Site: brandenburg
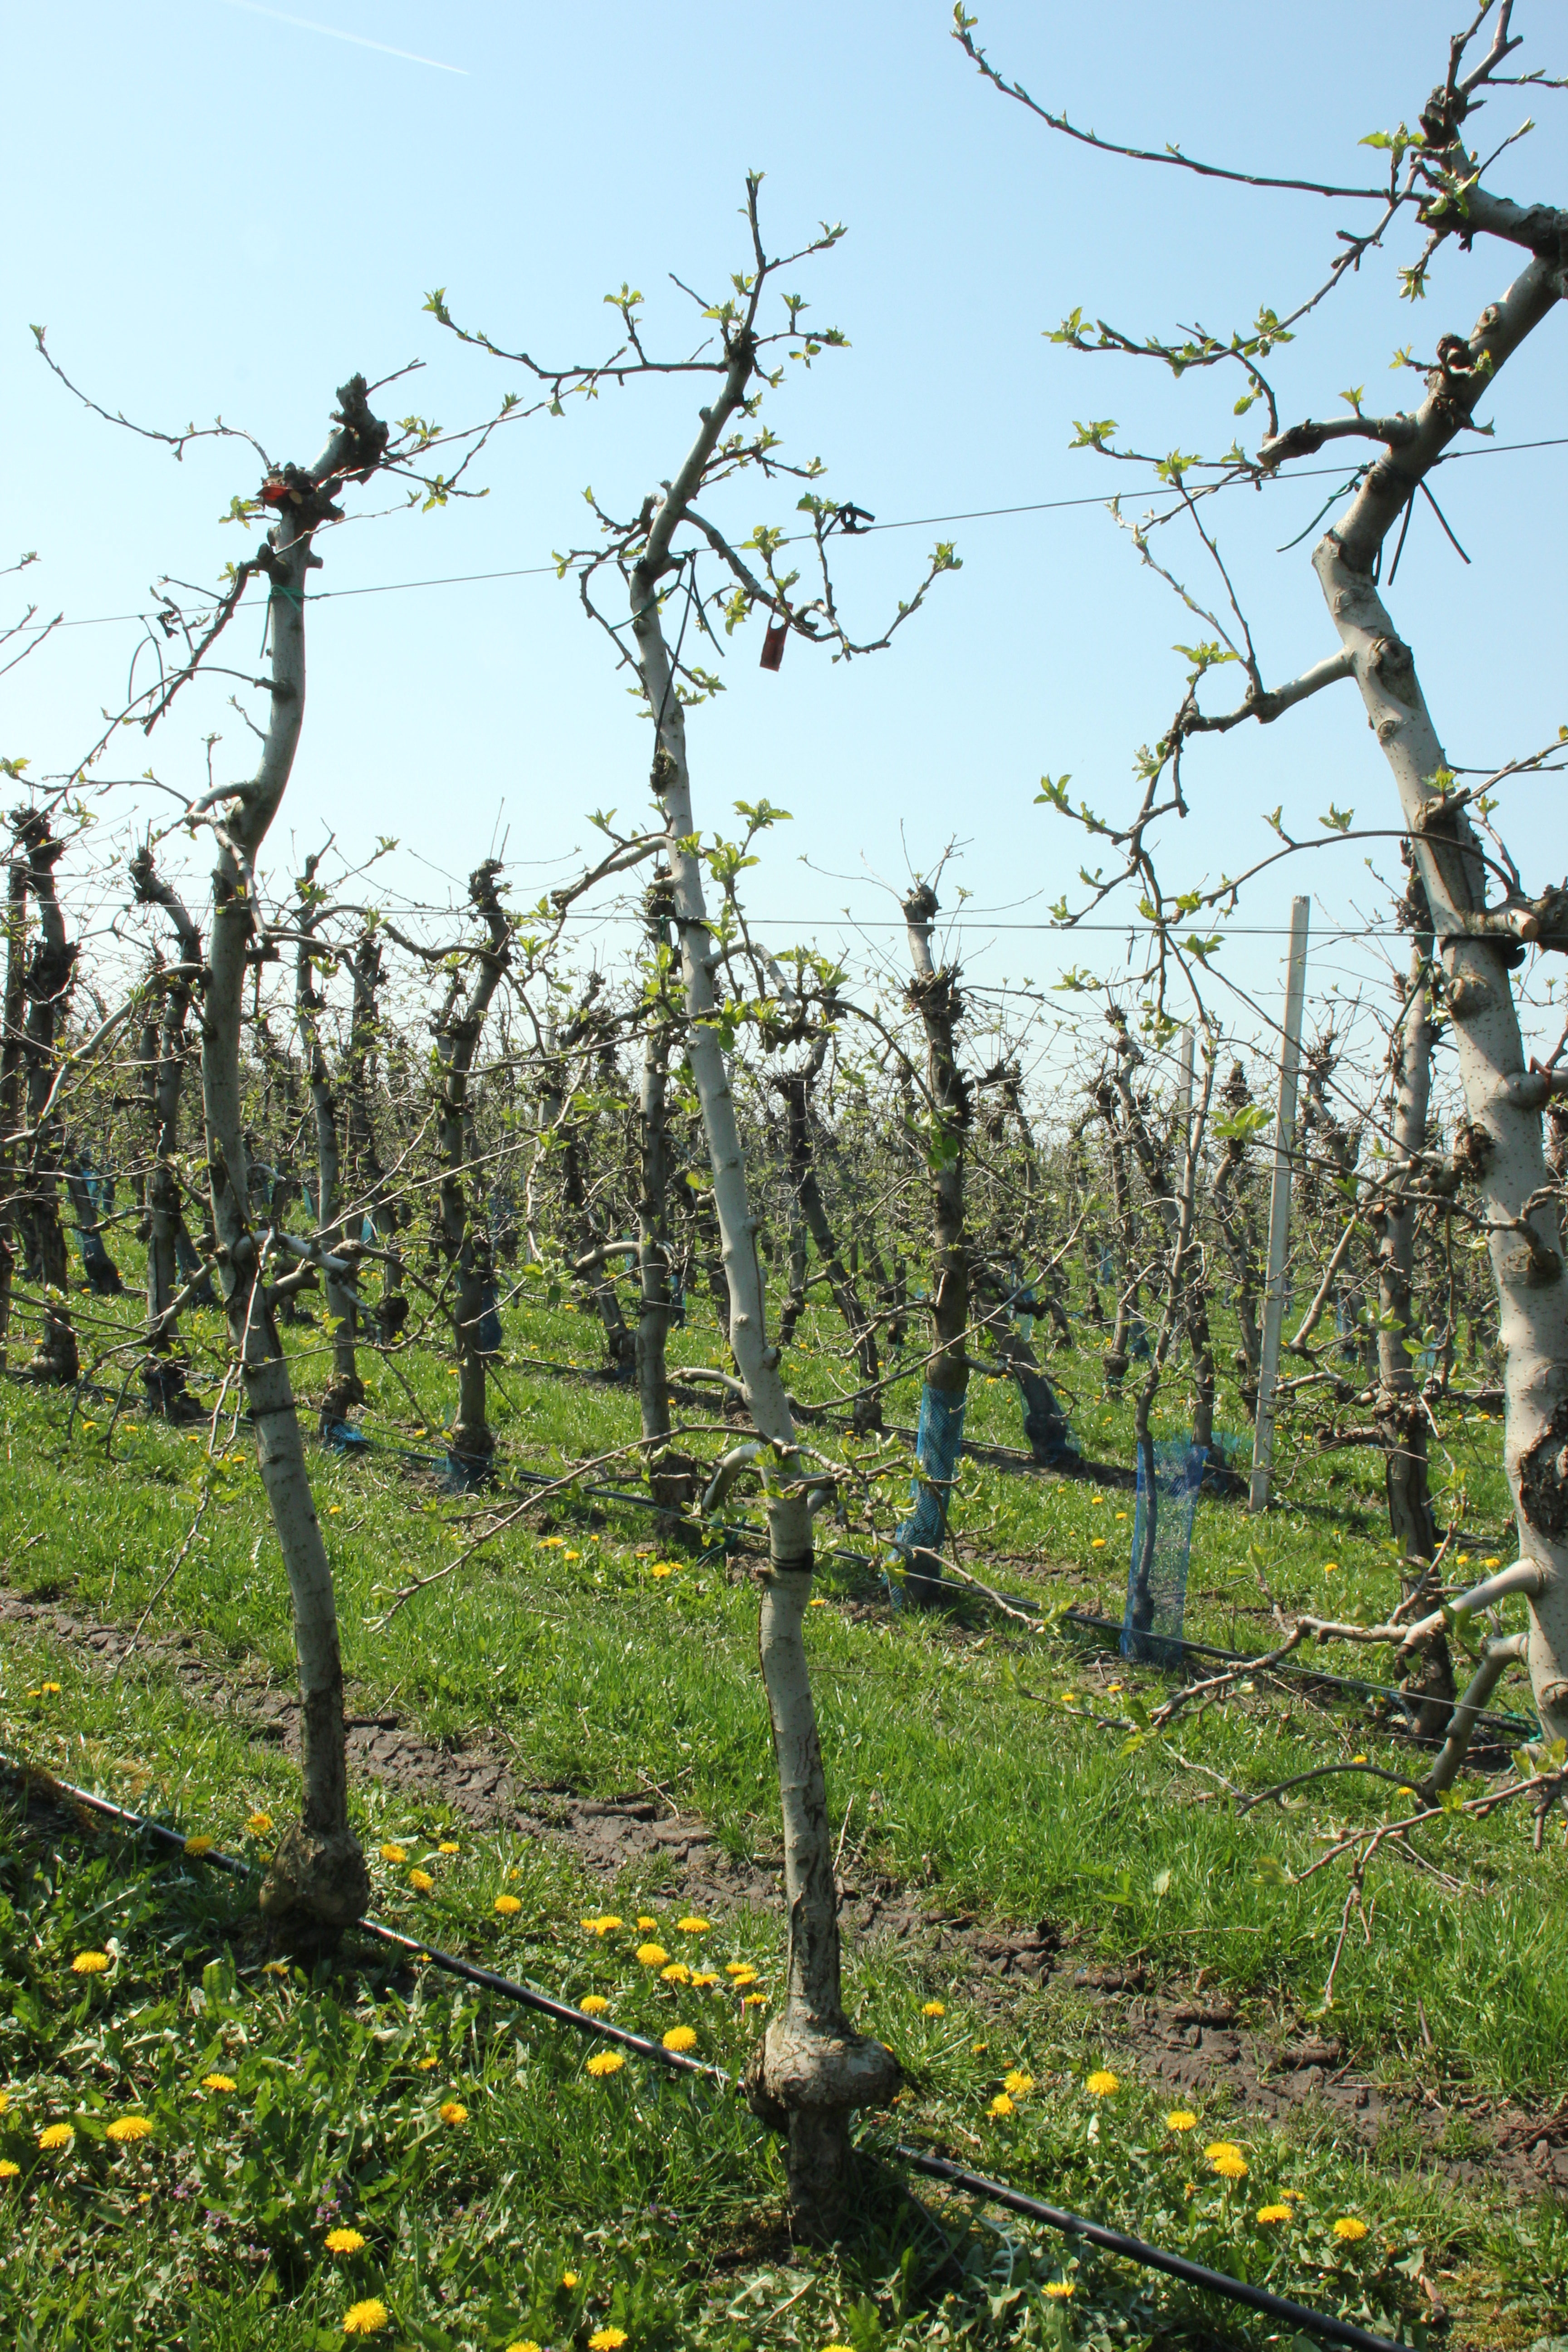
Growth stage (BBCH 56): Inflorescence emergence